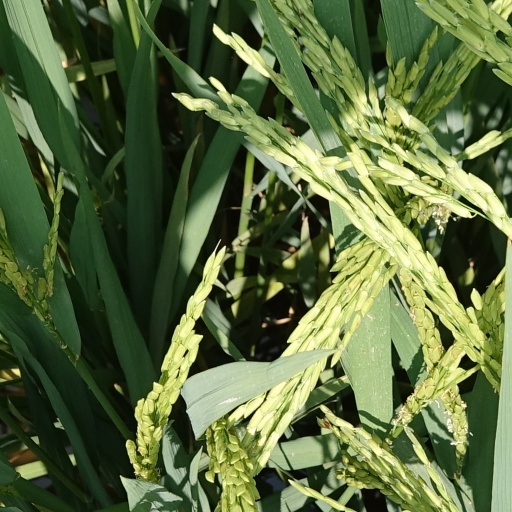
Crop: rice